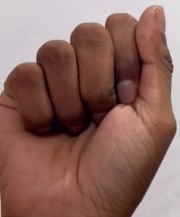
ASL sign: A